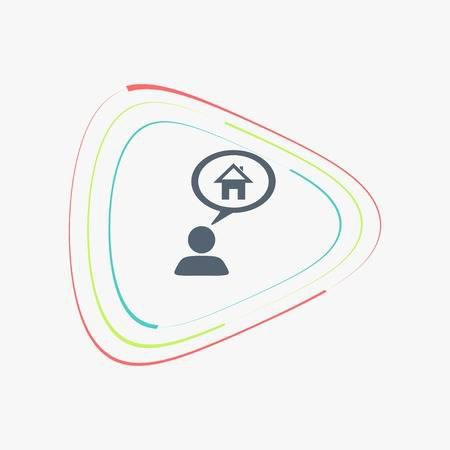
a person with a cloud .
Relation: Subjective